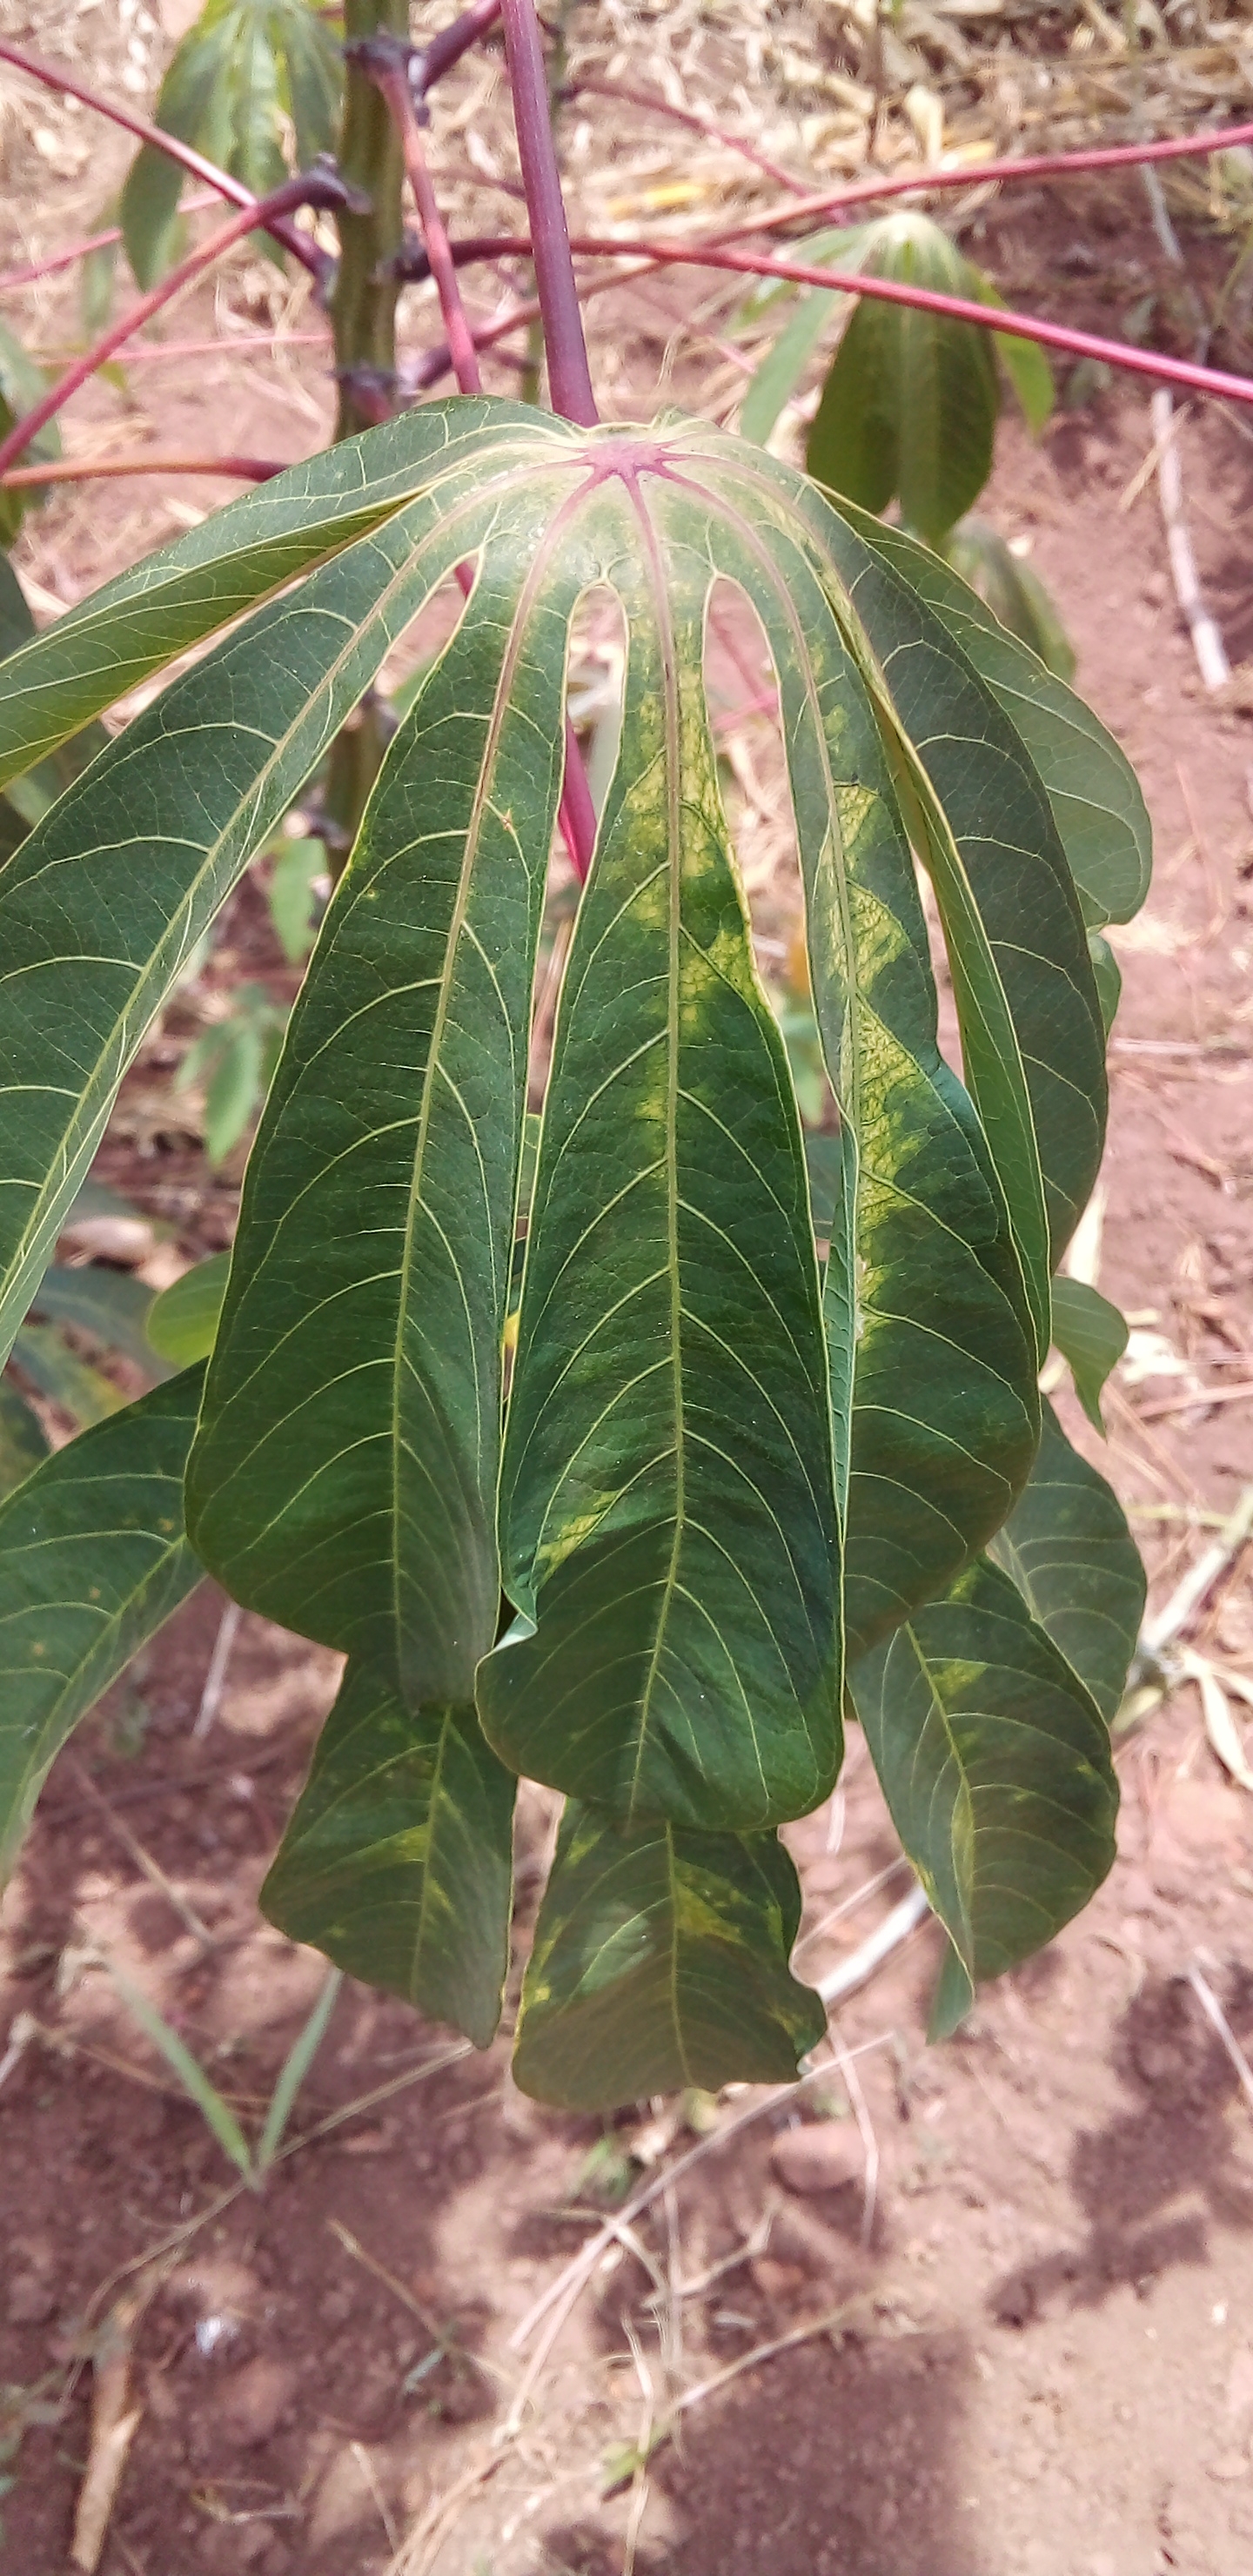
Label: cassava mosaic disease (cmd)